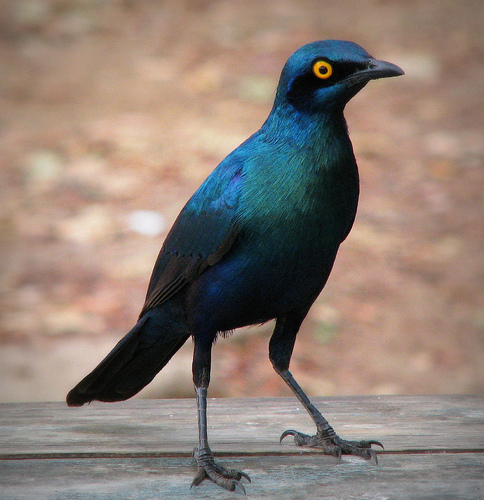
this vibrant blue bird has very saturated yellow eyes and a black eyering.
a bird that has gleaming peacock-blue color all over and has greenish blue breast and orange eyes.
the bird has a yellow eyering and a black skinny thigh.
this bird is covered in an iridescent blue color with bright orange eyes.
this large black bird has iridescent feathers which reflect green and blue hues.
a bird with orange-yellow eyes and an emerald green breast that transitions seamlessly into a teal blue body.
this bird has wings that are blue and black and has yellow eyesthe bird has a yellow eyering and a blue back that is colorful.
this particular bird has a belly that is blue and green breasts
this bird has wings that are black and blue and has a thick bill
Species: Cape Glossy Starling